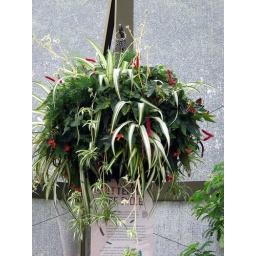
hanging basket in butterfly house at epcot